The Grand Lodge Hotel

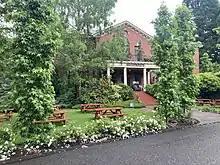
Children's Cottage at McMenamins Grand Lodge

In 1917, plans were developed for the Masonic and Eastern Star Home for the State of Oregon, and construction began in 1920. It was established as a home for Masons and their families in need, and began operations in 1922. Initial construction costs were estimated at $245,000. A smaller building, called the Children's Cottage, was built in 1926 to house orphans, but the orphanage closed in 1928 after conflict between the children and the elders.